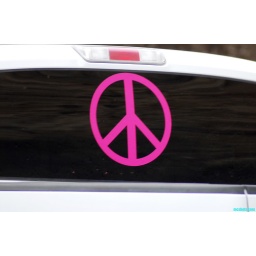
peace sticker in the window of a truck at the beach